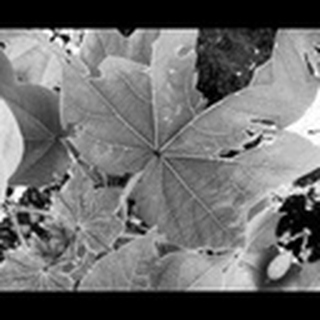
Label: healthy_cotton